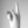
ASL letter: K